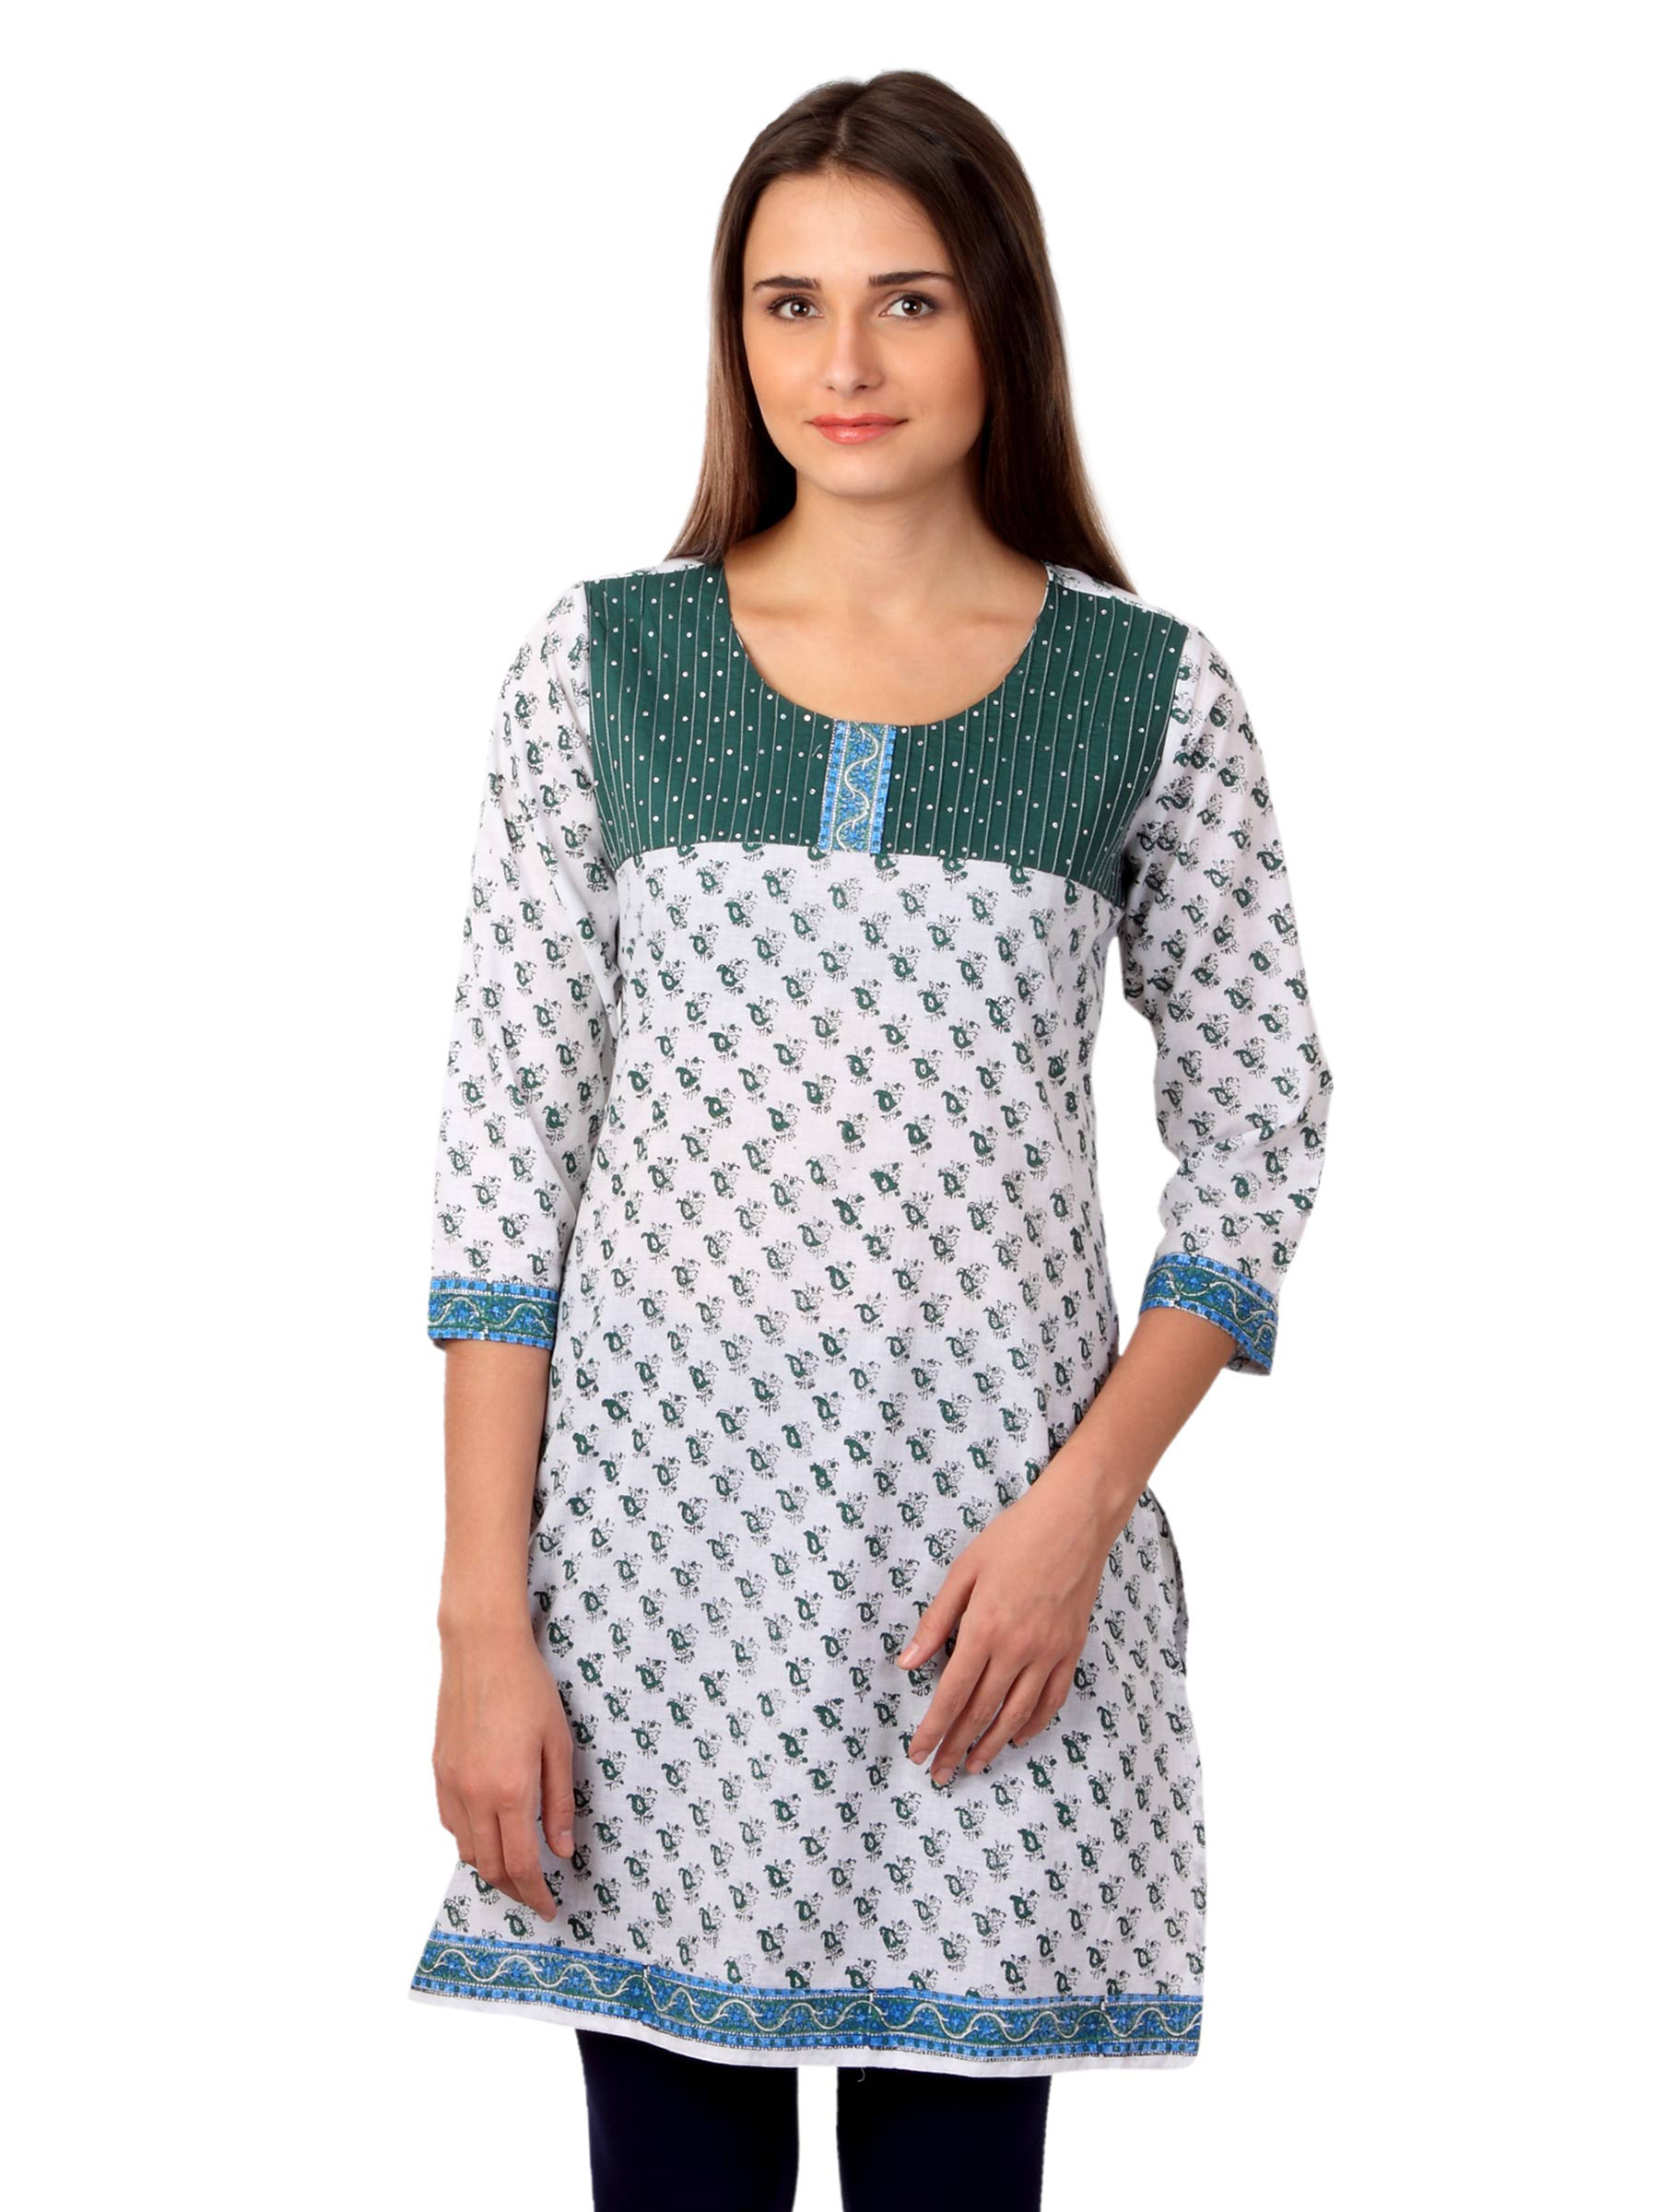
Diva Women White Kurta
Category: Apparel / Topwear / Kurtas
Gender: Women
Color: White
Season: Summer 2012
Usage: Ethnic